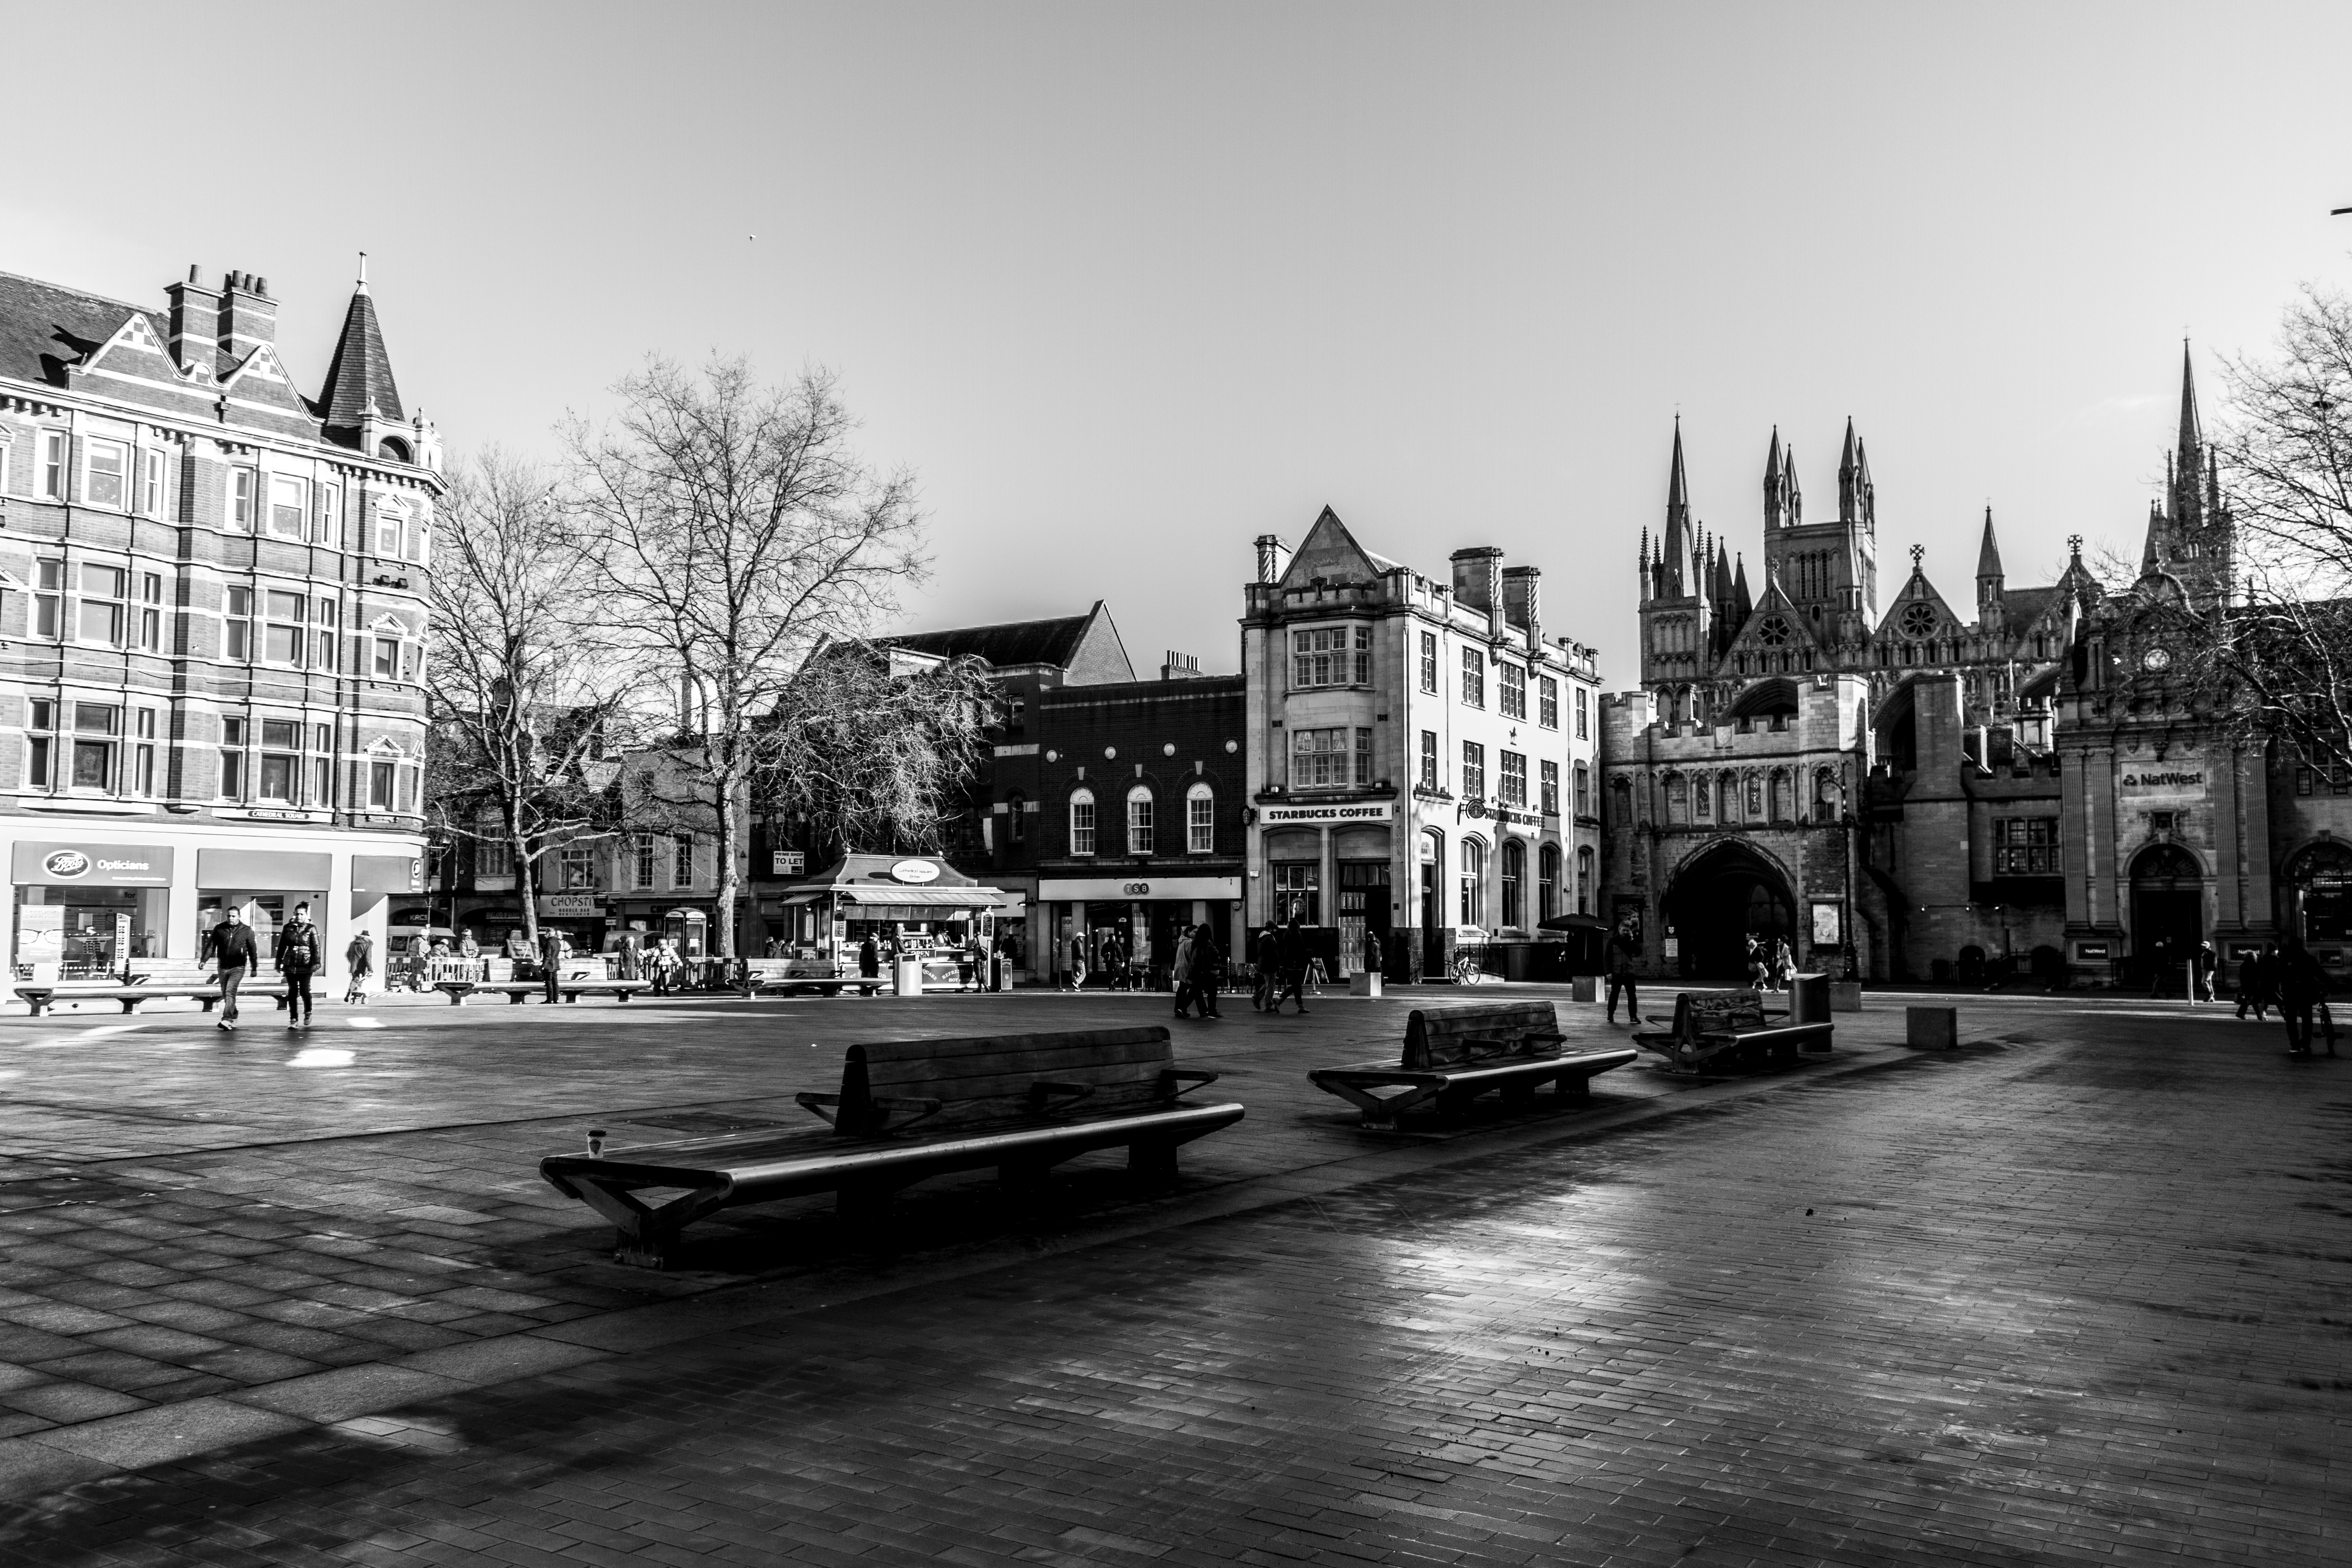
black and white, road, white, street, photography, town, city, cityscape, downtown, monochrome, uk, infrastructure, town square, shape, metropolis, peterborough, urban area, monochrome photography, human settlement